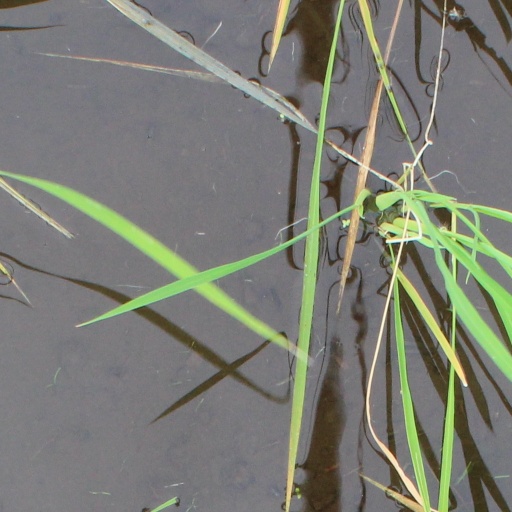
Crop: rice